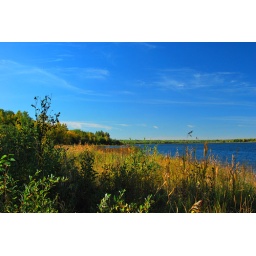
North Buck Lake displays terrific fall colours with sky blue reflections in the water soon to be frozen.